Coleraine Town Hall

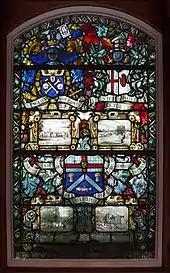
Stained glass window commemorating The Honourable The Irish Society

The current building was commissioned to replace an earlier market house which was financed by The Honourable The Irish Society and completed in 1743. In the 1840s, after the market house became dilapidated, civic leaders decided to construct a new town hall on the same site.